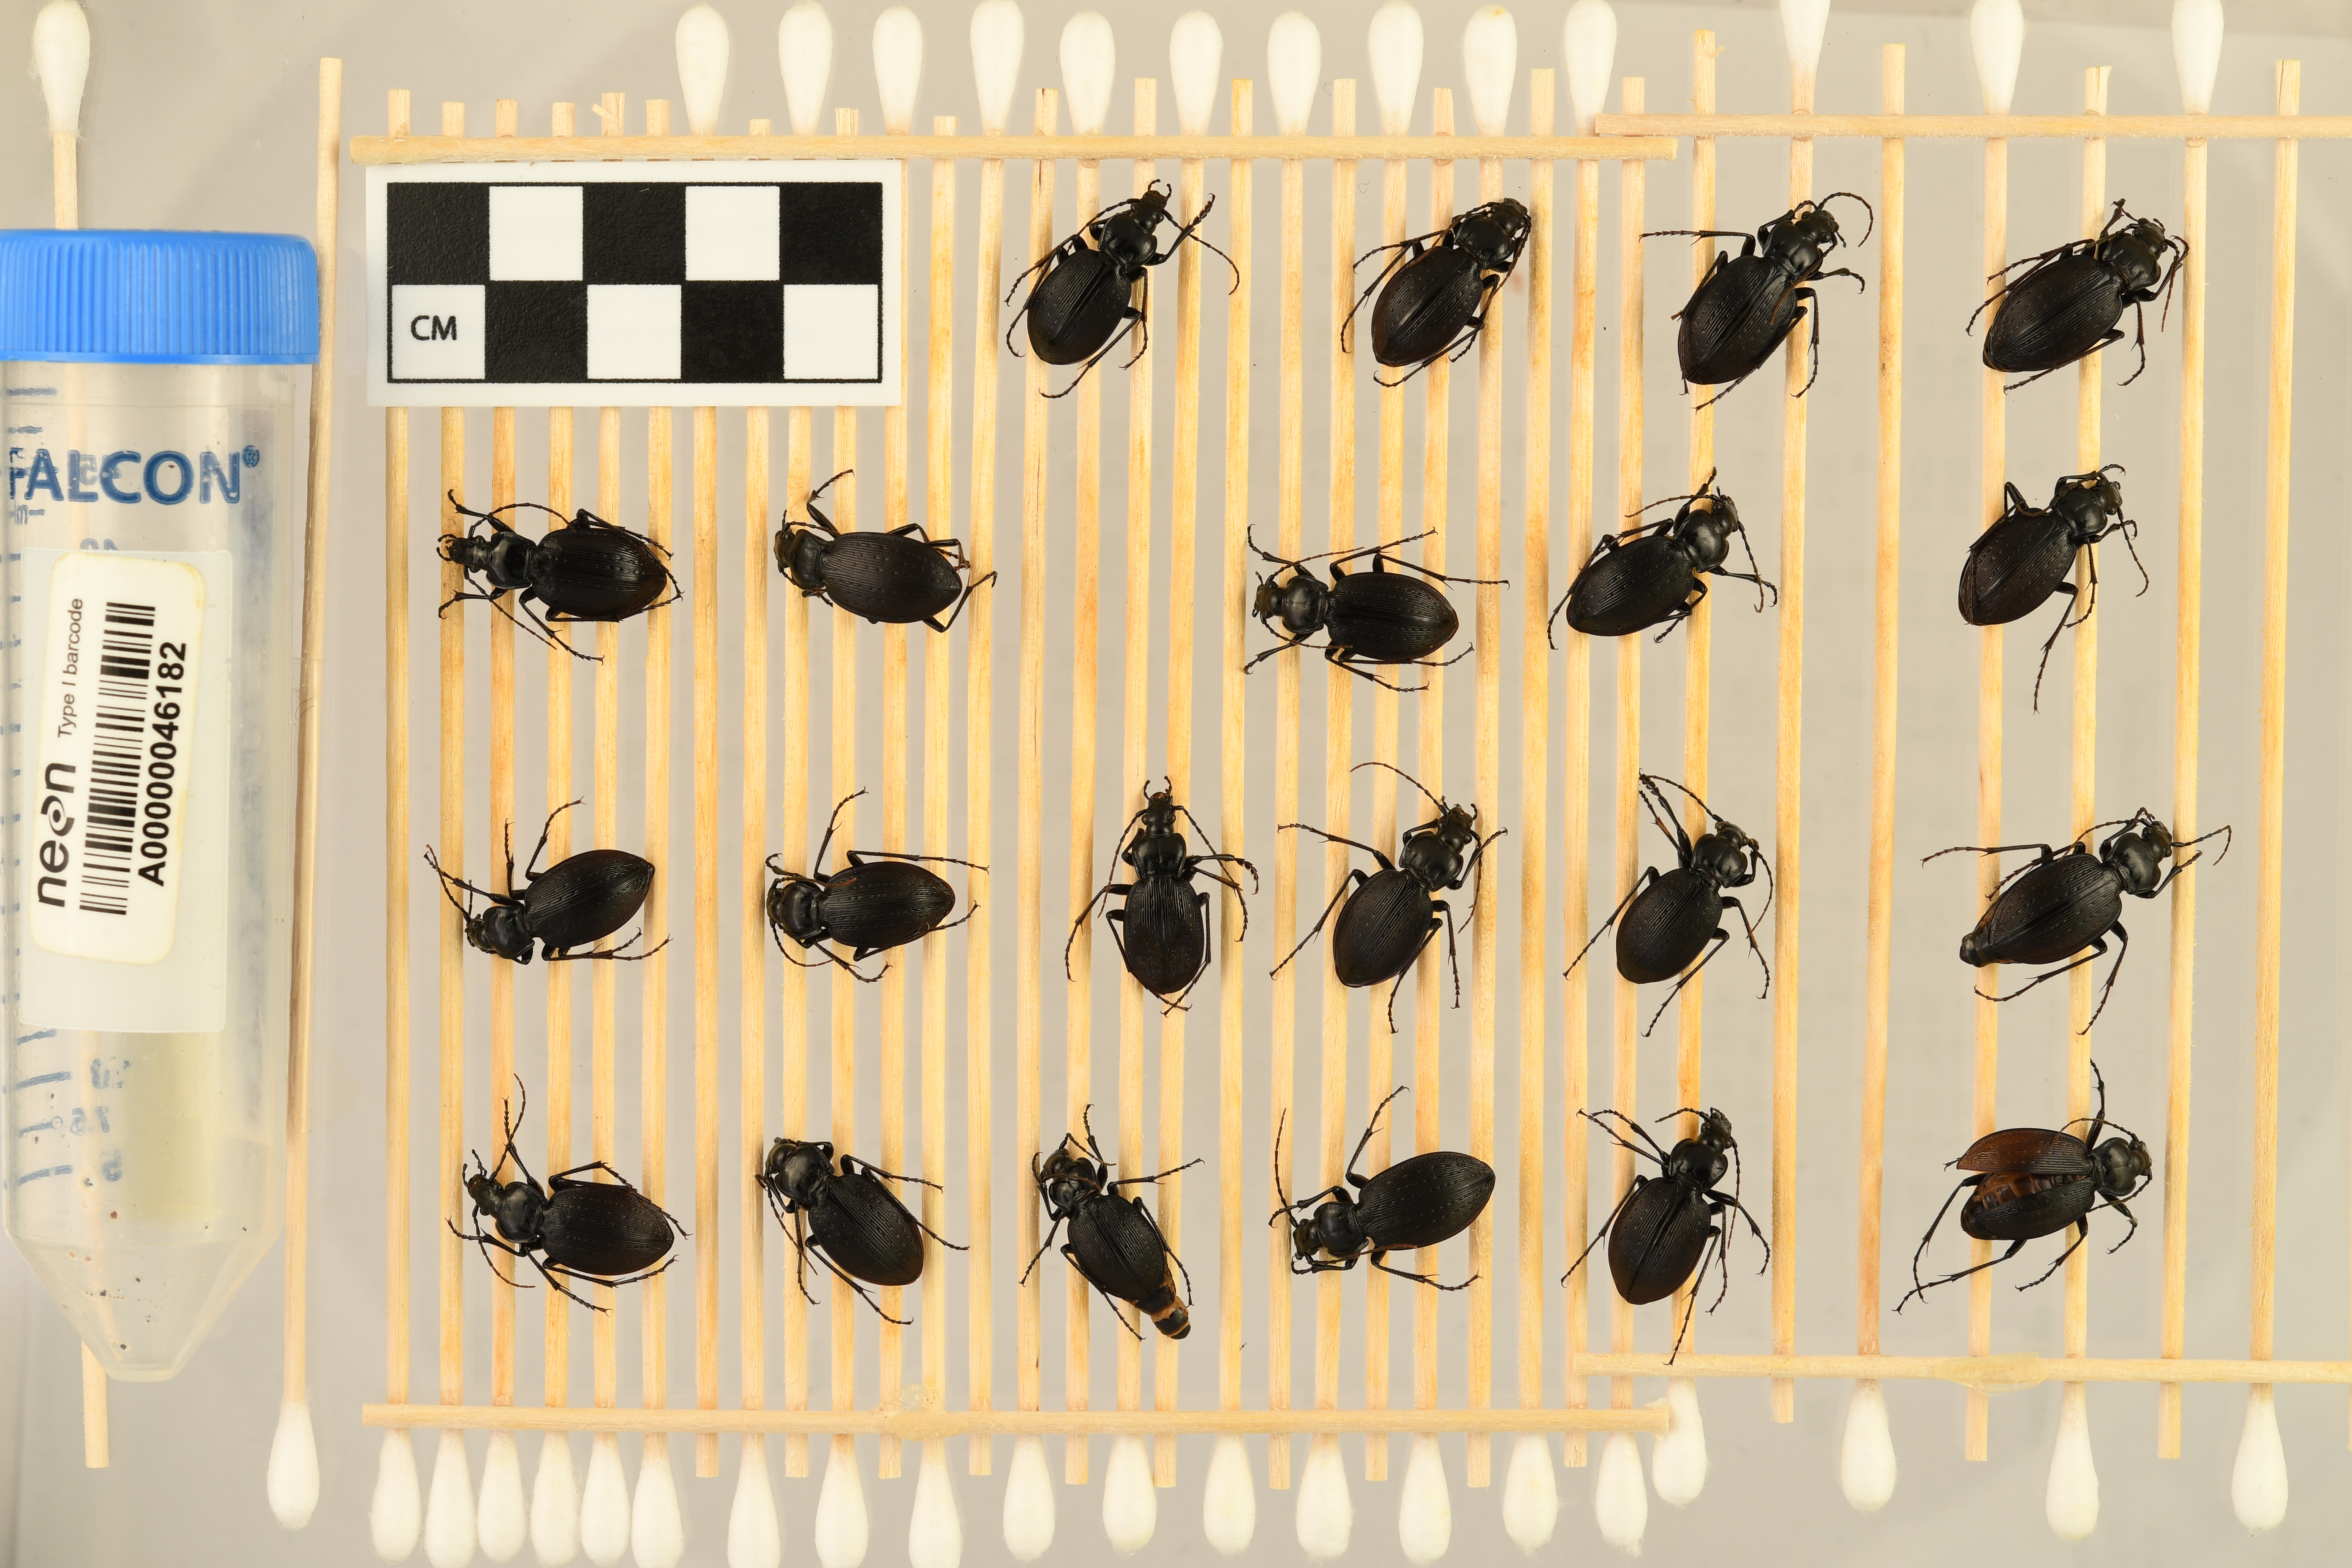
Carabus goryi — Mountain Lake Biological Station NEON, plot MLBS_002. Beetle 12, ElytraLength: 1.239 cm (lying flat: Yes)

Carabus goryi — Mountain Lake Biological Station NEON, plot MLBS_002. Beetle 12, ElytraWidth: 0.6317 cm (lying flat: Yes)

Carabus goryi — Mountain Lake Biological Station NEON, plot MLBS_002. Beetle 13, ElytraLength: 1.299 cm (lying flat: Yes)

Carabus goryi — Mountain Lake Biological Station NEON, plot MLBS_002. Beetle 13, ElytraWidth: 0.6555 cm (lying flat: Yes)

Carabus goryi — Mountain Lake Biological Station NEON, plot MLBS_002. Beetle 14, ElytraLength: 1.317 cm (lying flat: Yes)

Carabus goryi — Mountain Lake Biological Station NEON, plot MLBS_002. Beetle 14, ElytraWidth: 0.6536 cm (lying flat: Yes)

Carabus goryi — Mountain Lake Biological Station NEON, plot MLBS_002. Beetle 15, ElytraLength: 1.495 cm (lying flat: Yes)

Carabus goryi — Mountain Lake Biological Station NEON, plot MLBS_002. Beetle 15, ElytraWidth: 0.7491 cm (lying flat: Yes)

Carabus goryi — Mountain Lake Biological Station NEON, plot MLBS_002. Beetle 16, ElytraLength: 1.384 cm (lying flat: Yes)

Carabus goryi — Mountain Lake Biological Station NEON, plot MLBS_002. Beetle 16, ElytraWidth: 0.7164 cm (lying flat: Yes)

Carabus goryi — Mountain Lake Biological Station NEON, plot MLBS_002. Beetle 17, ElytraLength: 1.377 cm (lying flat: Yes)

Carabus goryi — Mountain Lake Biological Station NEON, plot MLBS_002. Beetle 17, ElytraWidth: 0.7257 cm (lying flat: Yes)

Carabus goryi — Mountain Lake Biological Station NEON, plot MLBS_002. Beetle 18, ElytraLength: 1.208 cm (lying flat: Yes)

Carabus goryi — Mountain Lake Biological Station NEON, plot MLBS_002. Beetle 18, ElytraWidth: 0.6607 cm (lying flat: Yes)

Carabus goryi — Mountain Lake Biological Station NEON, plot MLBS_002. Beetle 19, ElytraLength: 1.469 cm (lying flat: Yes)

Carabus goryi — Mountain Lake Biological Station NEON, plot MLBS_002. Beetle 19, ElytraWidth: 0.6868 cm (lying flat: Yes)

Carabus goryi — Mountain Lake Biological Station NEON, plot MLBS_002. Beetle 20, ElytraLength: 1.365 cm (lying flat: Yes)

Carabus goryi — Mountain Lake Biological Station NEON, plot MLBS_002. Beetle 20, ElytraWidth: 0.7361 cm (lying flat: Yes)

Carabus goryi — Mountain Lake Biological Station NEON, plot MLBS_002. Beetle 21, ElytraLength: 1.315 cm (lying flat: No)

Carabus goryi — Mountain Lake Biological Station NEON, plot MLBS_002. Beetle 21, ElytraWidth: 0.6284 cm (lying flat: No)

Carabus goryi — Mountain Lake Biological Station NEON, plot MLBS_002. Beetle 1, ElytraLength: 1.177 cm (lying flat: Yes)

Carabus goryi — Mountain Lake Biological Station NEON, plot MLBS_002. Beetle 1, ElytraWidth: 0.5621 cm (lying flat: Yes)

Carabus goryi — Mountain Lake Biological Station NEON, plot MLBS_002. Beetle 2, ElytraLength: 1.317 cm (lying flat: Yes)

Carabus goryi — Mountain Lake Biological Station NEON, plot MLBS_002. Beetle 2, ElytraWidth: 0.6097 cm (lying flat: Yes)

Carabus goryi — Mountain Lake Biological Station NEON, plot MLBS_002. Beetle 3, ElytraLength: 1.449 cm (lying flat: Yes)

Carabus goryi — Mountain Lake Biological Station NEON, plot MLBS_002. Beetle 3, ElytraWidth: 0.6128 cm (lying flat: Yes)

Carabus goryi — Mountain Lake Biological Station NEON, plot MLBS_002. Beetle 4, ElytraLength: 1.429 cm (lying flat: Yes)

Carabus goryi — Mountain Lake Biological Station NEON, plot MLBS_002. Beetle 4, ElytraWidth: 0.6533 cm (lying flat: Yes)

Carabus goryi — Mountain Lake Biological Station NEON, plot MLBS_002. Beetle 5, ElytraLength: 1.278 cm (lying flat: Yes)

Carabus goryi — Mountain Lake Biological Station NEON, plot MLBS_002. Beetle 5, ElytraWidth: 0.616 cm (lying flat: Yes)

Carabus goryi — Mountain Lake Biological Station NEON, plot MLBS_002. Beetle 6, ElytraLength: 1.357 cm (lying flat: Yes)

Carabus goryi — Mountain Lake Biological Station NEON, plot MLBS_002. Beetle 6, ElytraWidth: 0.6015 cm (lying flat: Yes)

Carabus goryi — Mountain Lake Biological Station NEON, plot MLBS_002. Beetle 7, ElytraLength: 1.25 cm (lying flat: Yes)

Carabus goryi — Mountain Lake Biological Station NEON, plot MLBS_002. Beetle 7, ElytraWidth: 0.5845 cm (lying flat: Yes)

Carabus goryi — Mountain Lake Biological Station NEON, plot MLBS_002. Beetle 8, ElytraLength: 1.32 cm (lying flat: Yes)

Carabus goryi — Mountain Lake Biological Station NEON, plot MLBS_002. Beetle 8, ElytraWidth: 0.5583 cm (lying flat: Yes)

Carabus goryi — Mountain Lake Biological Station NEON, plot MLBS_002. Beetle 9, ElytraLength: 1.28 cm (lying flat: Yes)

Carabus goryi — Mountain Lake Biological Station NEON, plot MLBS_002. Beetle 9, ElytraWidth: 0.6097 cm (lying flat: Yes)

Carabus goryi — Mountain Lake Biological Station NEON, plot MLBS_002. Beetle 10, ElytraLength: 1.332 cm (lying flat: Yes)

Carabus goryi — Mountain Lake Biological Station NEON, plot MLBS_002. Beetle 10, ElytraWidth: 0.5784 cm (lying flat: Yes)

Carabus goryi — Mountain Lake Biological Station NEON, plot MLBS_002. Beetle 11, ElytraLength: 1.284 cm (lying flat: Yes)

Carabus goryi — Mountain Lake Biological Station NEON, plot MLBS_002. Beetle 11, ElytraWidth: 0.5835 cm (lying flat: Yes)

Carabus goryi — Mountain Lake Biological Station NEON, plot MLBS_002. Beetle 12, ElytraLength: 1.14 cm (lying flat: Yes)

Carabus goryi — Mountain Lake Biological Station NEON, plot MLBS_002. Beetle 12, ElytraWidth: 0.557 cm (lying flat: Yes)

Carabus goryi — Mountain Lake Biological Station NEON, plot MLBS_002. Beetle 13, ElytraLength: 1.222 cm (lying flat: Yes)

Carabus goryi — Mountain Lake Biological Station NEON, plot MLBS_002. Beetle 13, ElytraWidth: 0.5418 cm (lying flat: Yes)

Carabus goryi — Mountain Lake Biological Station NEON, plot MLBS_002. Beetle 14, ElytraLength: 1.234 cm (lying flat: Yes)

Carabus goryi — Mountain Lake Biological Station NEON, plot MLBS_002. Beetle 14, ElytraWidth: 0.53 cm (lying flat: Yes)

Carabus goryi — Mountain Lake Biological Station NEON, plot MLBS_002. Beetle 15, ElytraLength: 1.41 cm (lying flat: Yes)

Carabus goryi — Mountain Lake Biological Station NEON, plot MLBS_002. Beetle 15, ElytraWidth: 0.6361 cm (lying flat: Yes)

Carabus goryi — Mountain Lake Biological Station NEON, plot MLBS_002. Beetle 16, ElytraLength: 1.318 cm (lying flat: Yes)

Carabus goryi — Mountain Lake Biological Station NEON, plot MLBS_002. Beetle 16, ElytraWidth: 0.6057 cm (lying flat: Yes)

Carabus goryi — Mountain Lake Biological Station NEON, plot MLBS_002. Beetle 17, ElytraLength: 1.289 cm (lying flat: Yes)

Carabus goryi — Mountain Lake Biological Station NEON, plot MLBS_002. Beetle 17, ElytraWidth: 0.5824 cm (lying flat: Yes)

Carabus goryi — Mountain Lake Biological Station NEON, plot MLBS_002. Beetle 18, ElytraLength: 1.152 cm (lying flat: Yes)

Carabus goryi — Mountain Lake Biological Station NEON, plot MLBS_002. Beetle 18, ElytraWidth: 0.5318 cm (lying flat: Yes)

Carabus goryi — Mountain Lake Biological Station NEON, plot MLBS_002. Beetle 19, ElytraLength: 1.35 cm (lying flat: Yes)

Carabus goryi — Mountain Lake Biological Station NEON, plot MLBS_002. Beetle 19, ElytraWidth: 0.6582 cm (lying flat: Yes)

Carabus goryi — Mountain Lake Biological Station NEON, plot MLBS_002. Beetle 20, ElytraLength: 1.268 cm (lying flat: Yes)

Carabus goryi — Mountain Lake Biological Station NEON, plot MLBS_002. Beetle 20, ElytraWidth: 0.6057 cm (lying flat: Yes)

Carabus goryi — Mountain Lake Biological Station NEON, plot MLBS_002. Beetle 21, ElytraLength: 1.205 cm (lying flat: No)

Carabus goryi — Mountain Lake Biological Station NEON, plot MLBS_002. Beetle 21, ElytraWidth: 0.6015 cm (lying flat: No)